Iranian Georgians

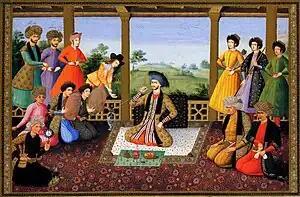
Shah Suleiman I and his courtiers, Isfahan, 1670. Painter is Aliquli Jabbadar, and is kept at The Saint Petersburg Institute of Oriental Studies in Russia, ever since it was acquired by Tsar Nicholas II. Note the Georgian letters at the top left.

Many Iranian military commanders and administrators were (Islamized) Georgians. Many members of the Safavid and Qajar dynasties and nobility had Georgian blood. In fact, the heavily mixed Safavid dynasty (1501-1736) was of partial Georgian origins from its very beginning.